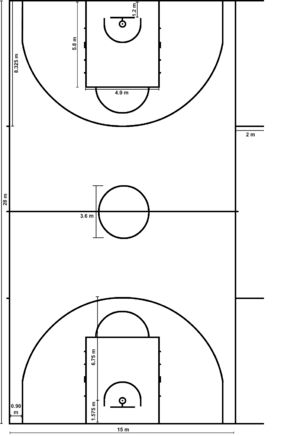
Mesurement de terrain de basketball de FIBA.